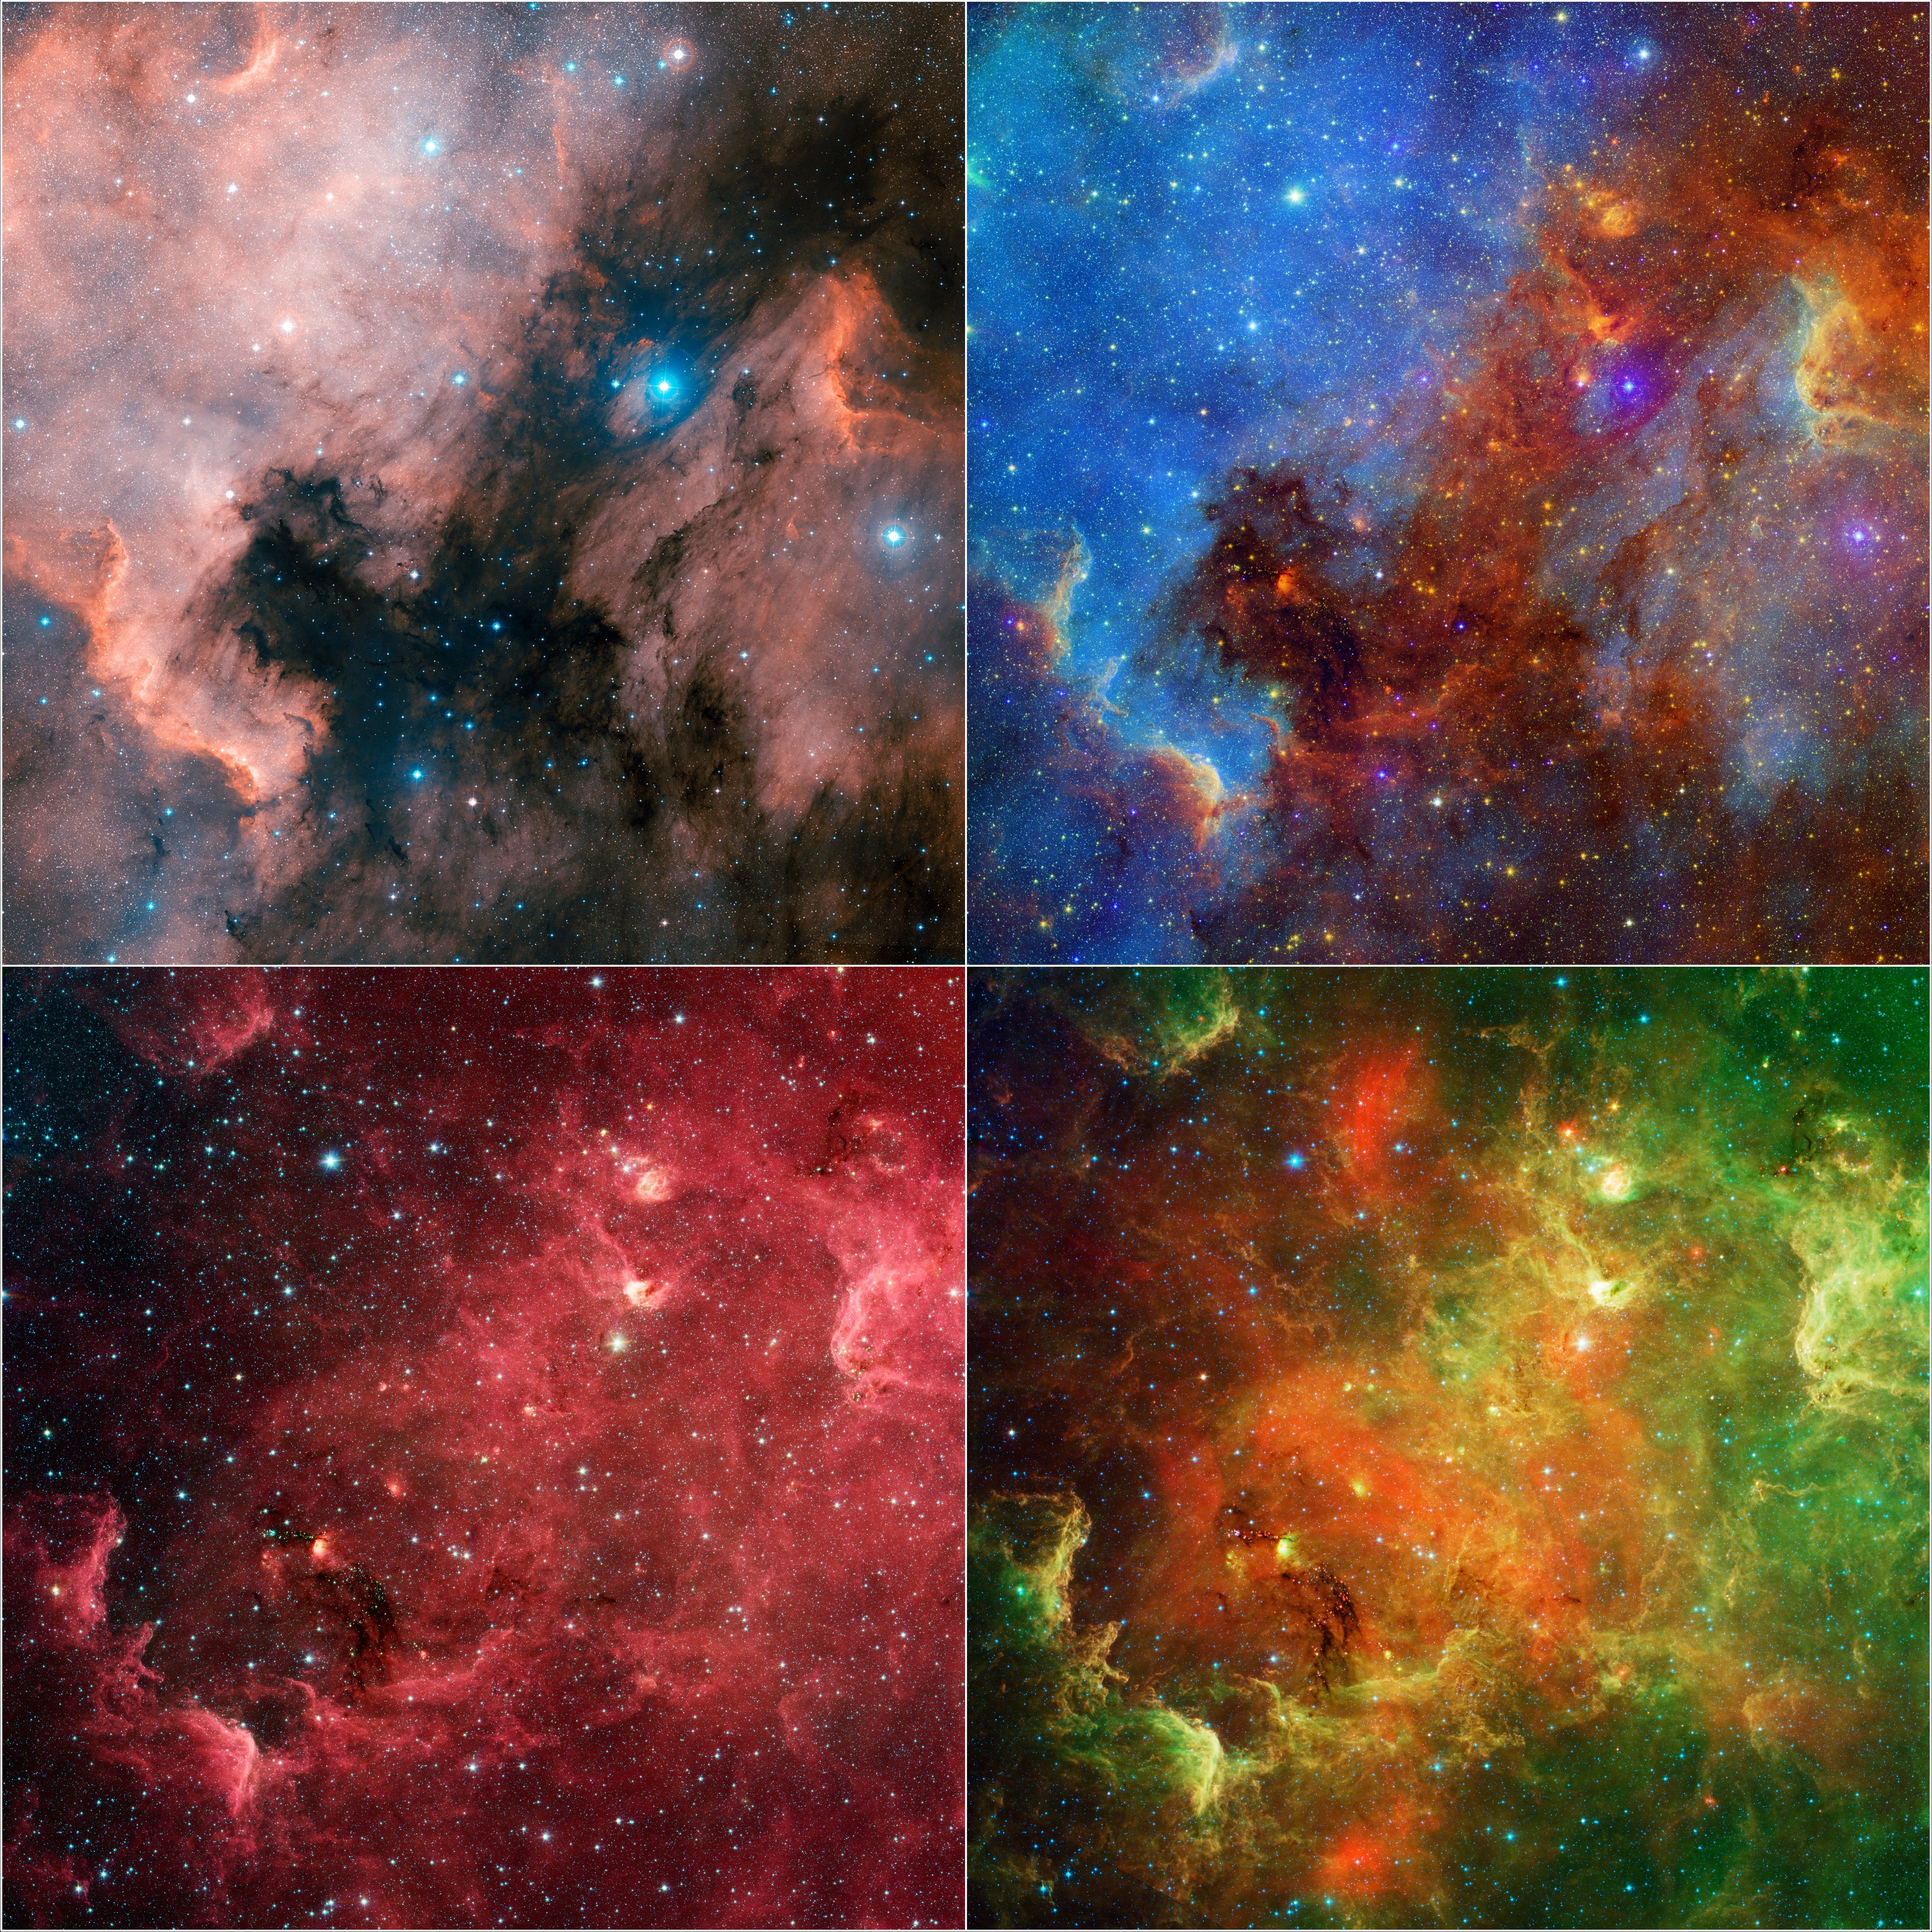
sky, atmosphere, space, galaxy, night sky, nasa, nebula, outer space, universe, starry sky, all, space travel, astronautics, astronomical object, constellation swan, north america nebula, ngc 7000, spectra, diffuse gasnebel, gas fog